Question: Please indicate a possible affordance area of the drink_with_cup that can be used for drinking
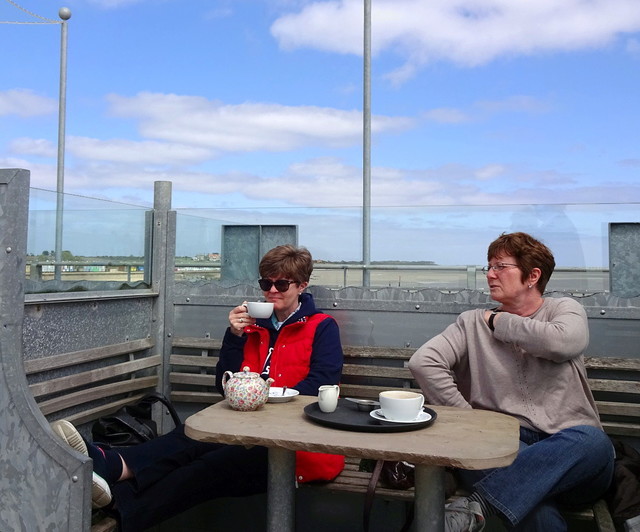
Answer: [245.5, 299, 271.5, 317]